Qualifying industrial zone

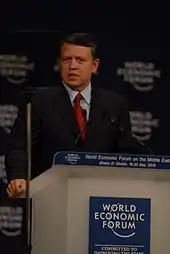
Jordan's King Abdullah's support was crucial for the success of qualifying industrial zones in Jordan.

The concept behind a qualifying industrial zone is credited to Omar Salah, a Jordanian businessman. In 1993, in anticipation of the Israel–Jordan peace treaty, Salah traveled to Israel with the intention of doing business with Israeli businessmen. He was also interested in business ventures that could take advantage of the eight-year-old free trade agreement between the United States and Israel that allowed Israeli goods to enter the US markets duty-free. After the treaty was signed in 1994, a business venture was struck between Salah and Delta Galil, where labor was transferred to Irbid in northern Jordan, to take advantage of low labor costs that were forty to seventy percent lower than in Israel. Salah had envisioned that by exploiting Israeli resources such as labor, finances, and contacts, and then leveraging it to produce value-added goods, the economy of Jordan would be benefited. In addition, he surmised that economic cooperation between the two nations would help foster peace in the region.